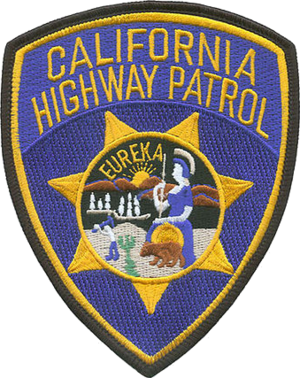
La California Highway Patrol ou CHP est une agence américaine qui agit en tant que police d'État de la Californie. Elle a été à l'origine créée en 1929 comme police de la route pour assurer la sécurité routière en Californie mais a tout au long de son évolution assumé de nouvelles responsabilités. En date de 2008, elle fournit des services de sécurité, en protégeant des bâtiments gouvernementaux de l'État et des équipements, mais elle conduit également des enquêtes criminelles et aide les polices locales. C'est la plus grande agence de police d'État aux États-Unis avec environ 9 900 salariés, dont 6 800 sont des patrouilleurs.